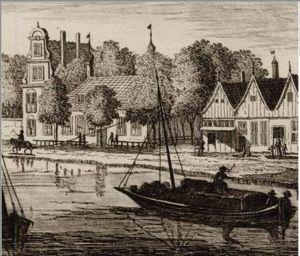
Un coche ou coche d'eau, est un type de chaland fluvial, autrefois halé par des chevaux ou mû à la voile comme pour les galiotes.